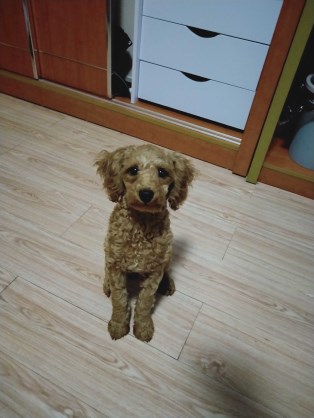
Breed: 7449-n000128-teddy